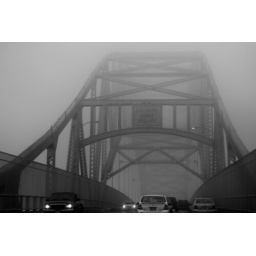
About to cross into Cape Cod, the unseasonably warm weather left the top of the bridge shrouded in fog.